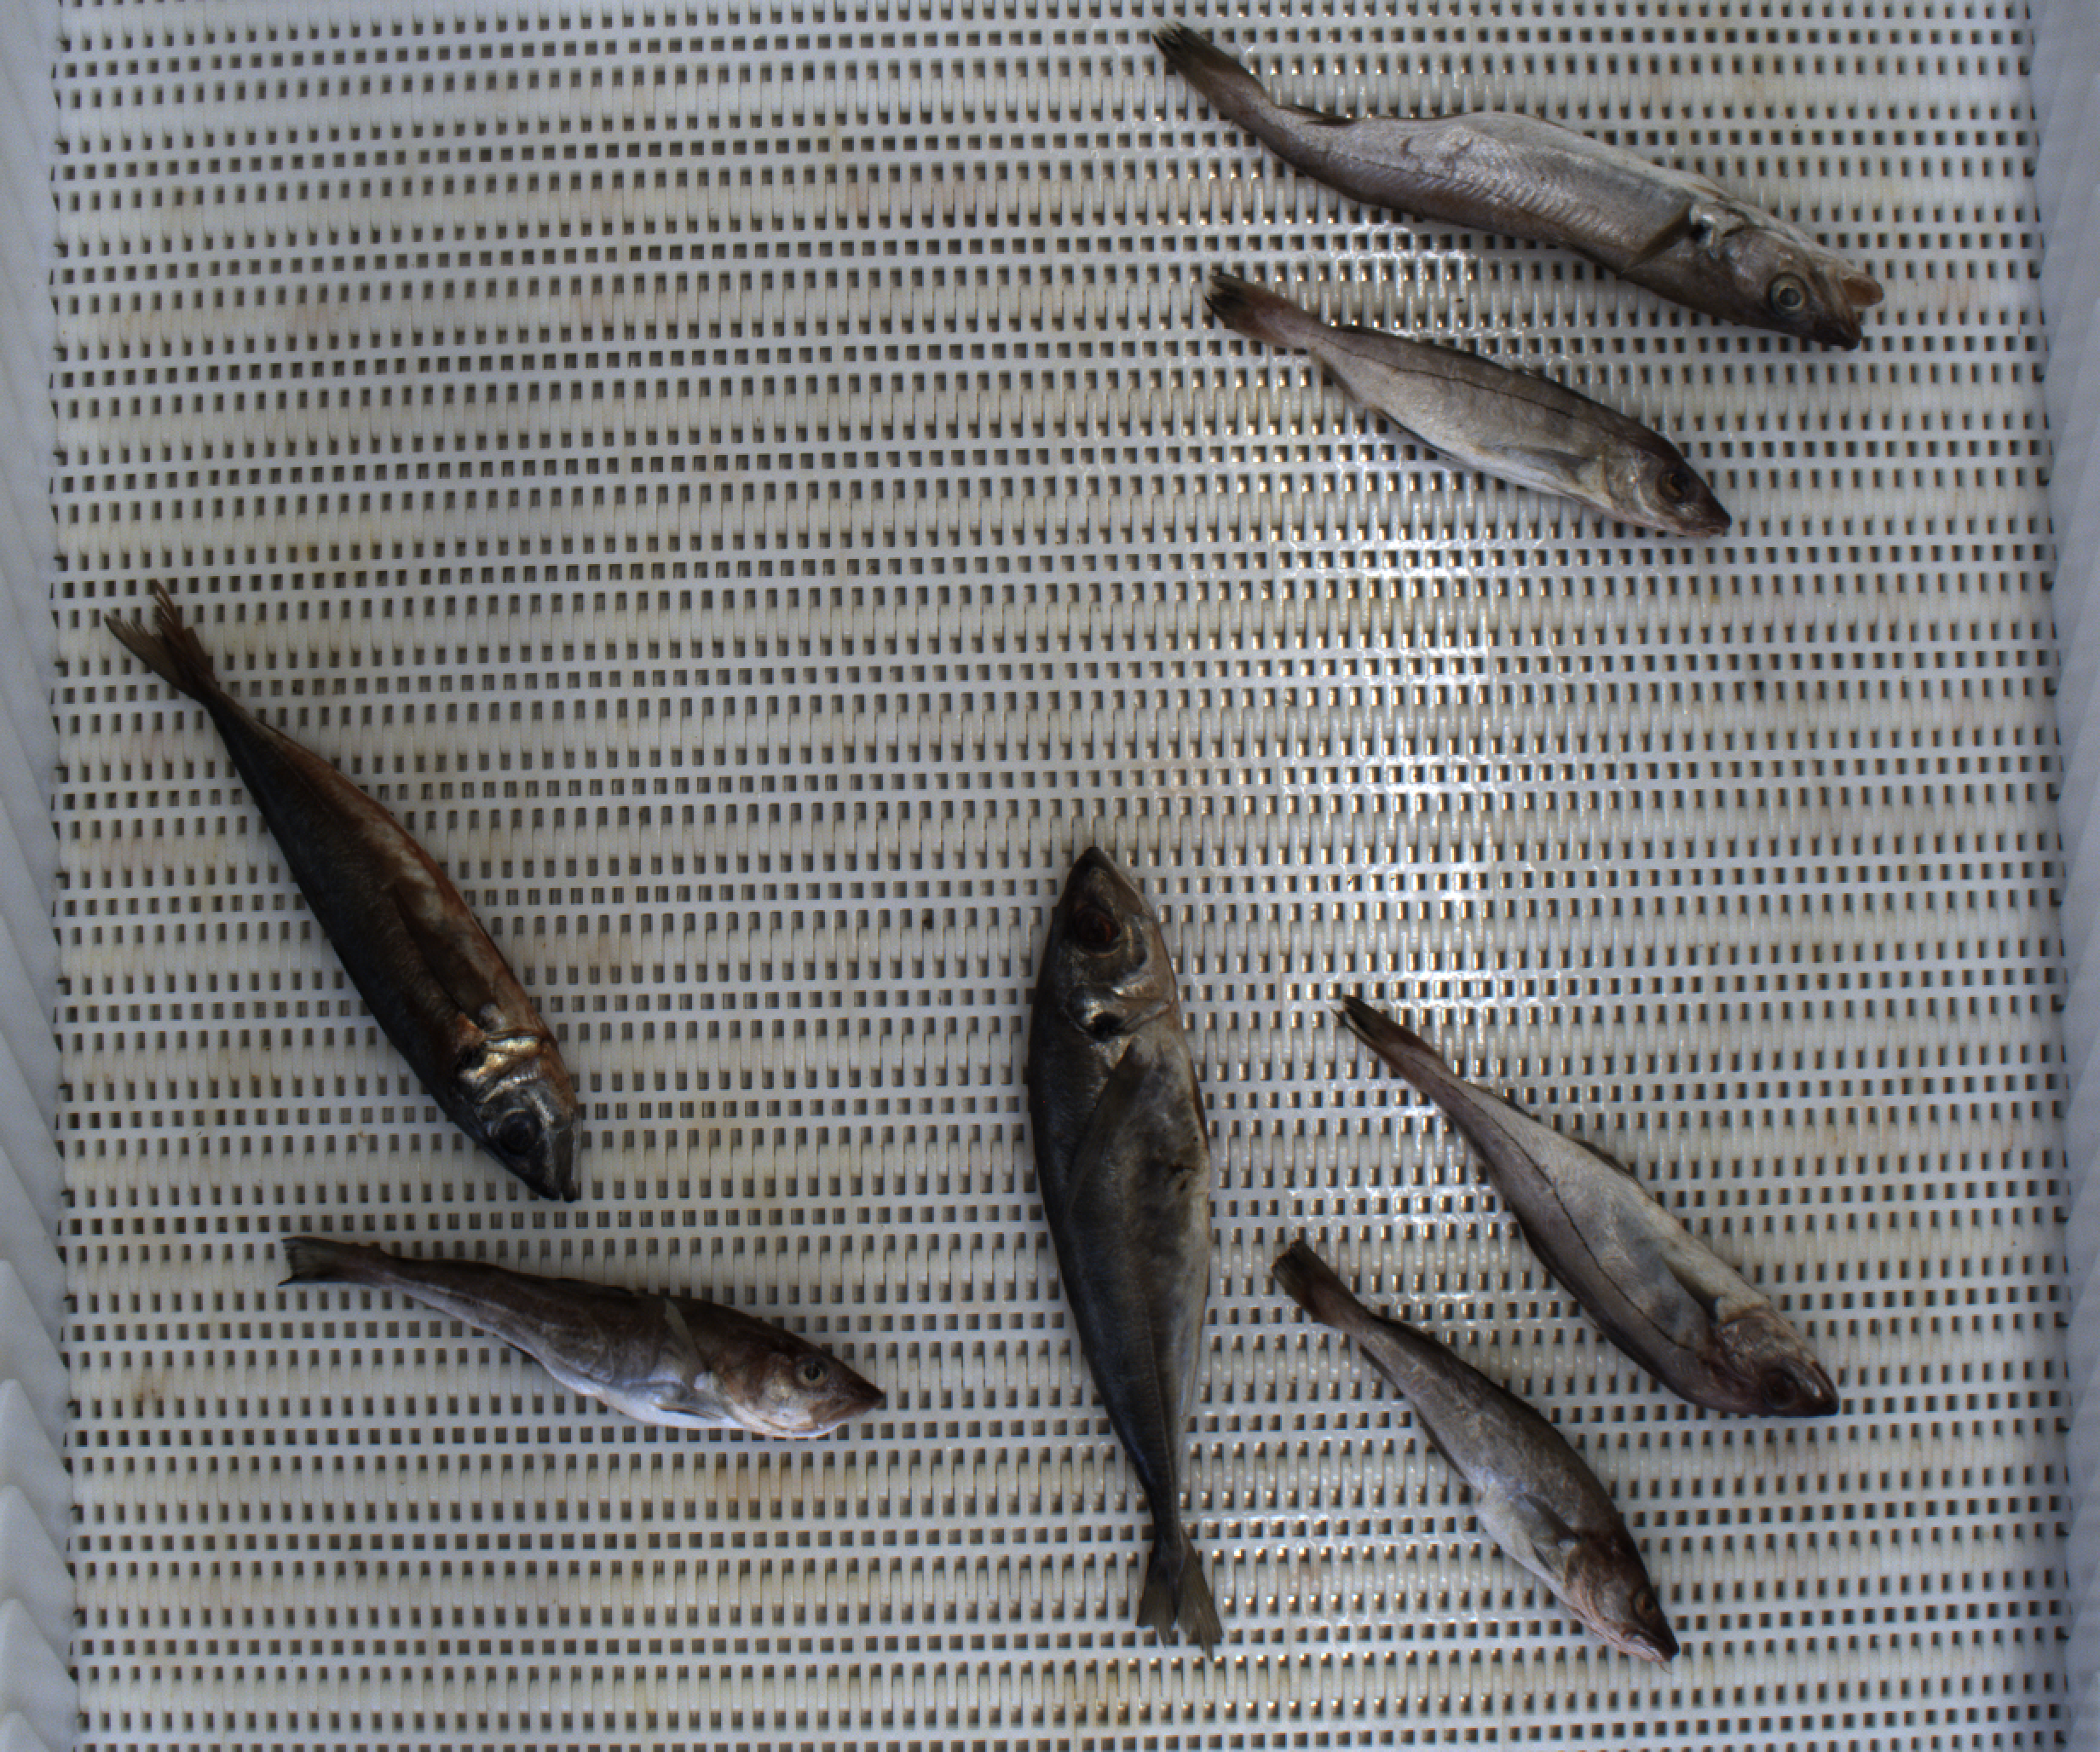
Total fish: 7
Cod: 2
Haddock: 2
Whiting: 1
Hake: 0
Horse mackerel: 2
Saithe: 0
Other: 0